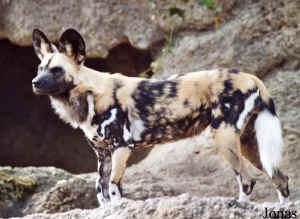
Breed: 211-n000025-African_hunting_dog